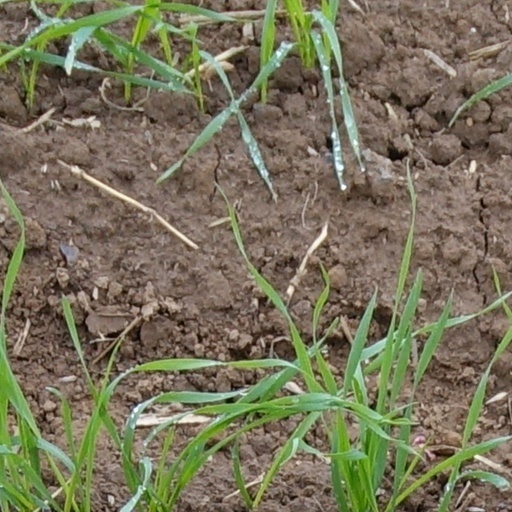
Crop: wheat